Ace Gallery

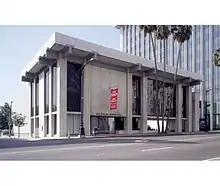
Exterior of ACE Gallery Beverly Hills, 9430 Wilshire Blvd, Beverly Hills, CA 90212

ACE Gallery is an internationally recognized art gallery specializing in contemporary art. ACE Gallery Los Angeles is located in the Miracle Mile section of Los Angeles a few blocks east of Museum Row.